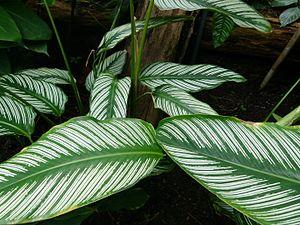
Calathea ornata